Madonna (2015 film)

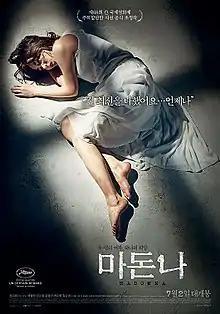
Theatrical poster

Madonna is a 2015 South Korean mystery-drama film written and directed by Shin Su-won. It was screened in the Un Certain Regard section of the 2015 Cannes Film Festival. Kwon So-hyun won Best New Actress at the 35th Korean Association of Film Critics Awards.